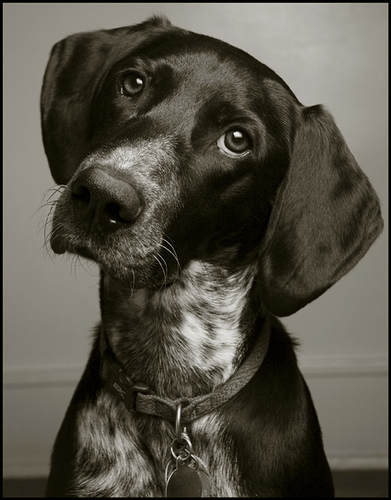
Animal: dog
Breed: german shorthaired